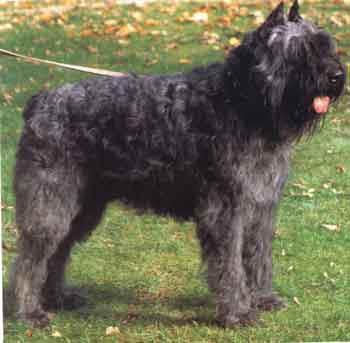
Bouvier_des_Flandres